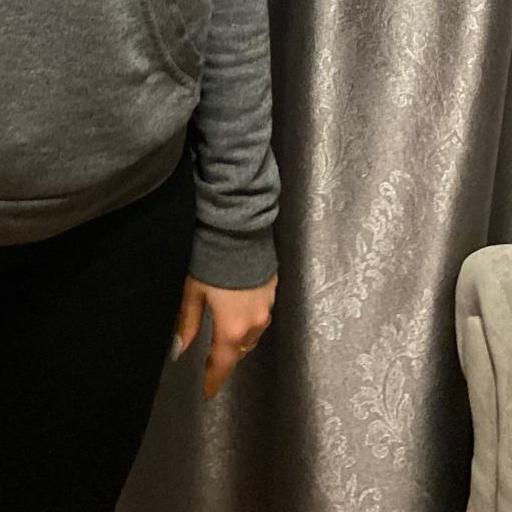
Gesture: no_gesture